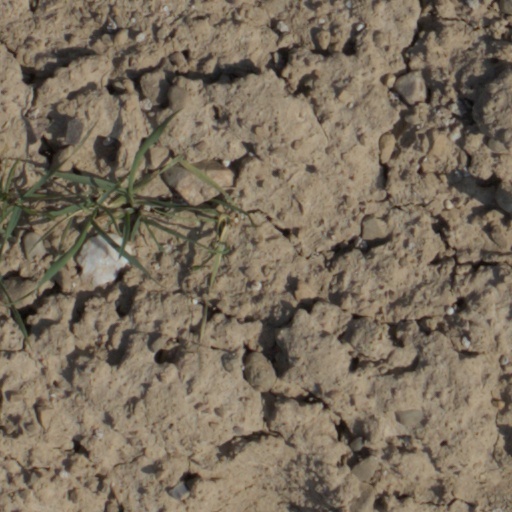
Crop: wheat